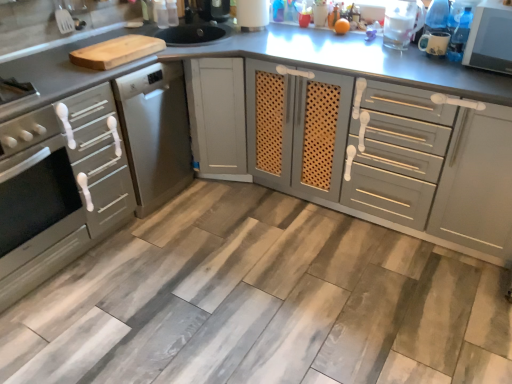
Question: Locate a few places in the free space between white glossy microwave at upper right and transparent plastic pitcher at upper right, marked as the 2th appliance in a left-to-right arrangement. Your answer should be formatted as a list of tuples, i.e. [(x1, y1)], where each tuple contains the x and y coordinates of a point satisfying the conditions above. The coordinates should be between 0 and 1, indicating the normalized pixel locations of the points in the image.
Answer: [(0.811, 0.154)]